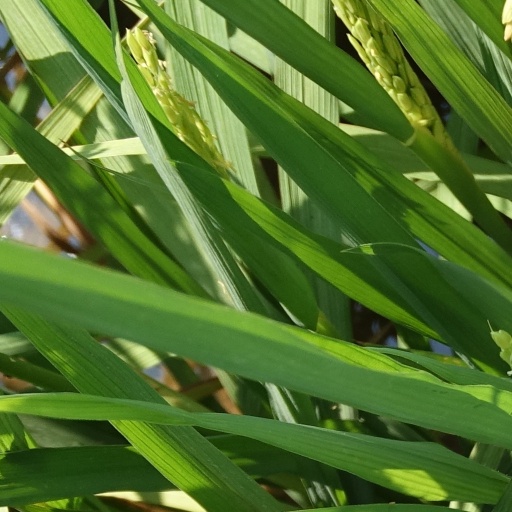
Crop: rice